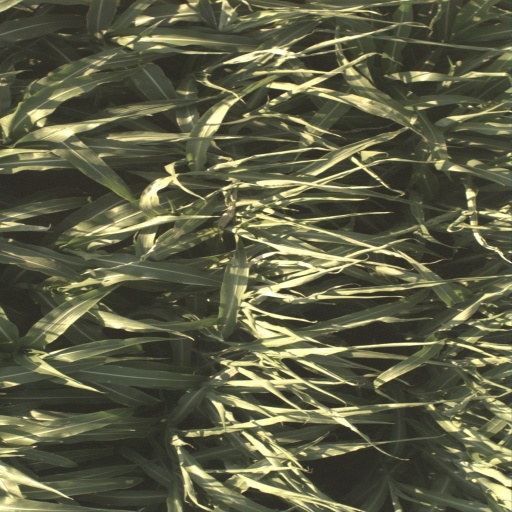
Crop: sorghum